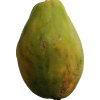
Label: papaya